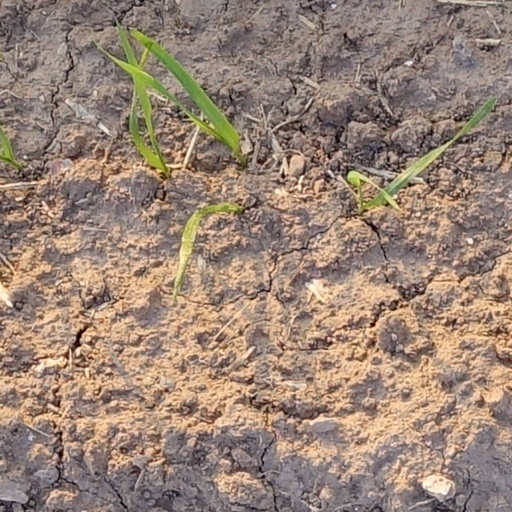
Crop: wheat